Thang Tong Gyalpo

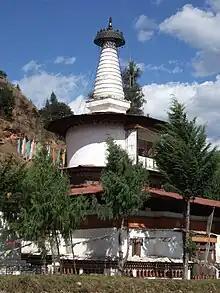
Jangtsa Dumtseg Lhakhang, built by Thangtong Gyalpo in Paro

In 1433, Drubthob Thangtong Gyalpo and his disciples traveled to Pagri in the Chumbi Valley of Tibet, and from there to Paro Taktsang in Bhutan. According to his biography, while performing rituals of Vajrakilaya there, he had a vision of the assembly of the Eight Classes of Heruka meditational deities with Vajrakumara as the central figure.